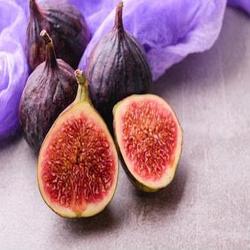
Label: Fig